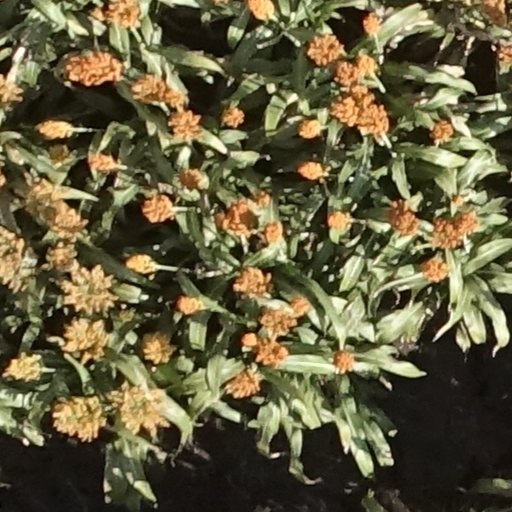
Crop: sorghum